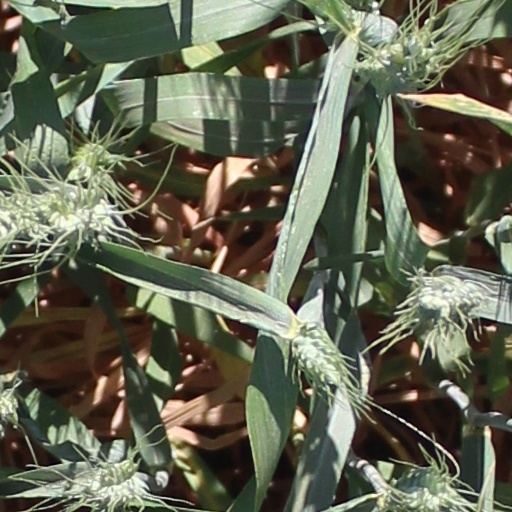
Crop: wheat